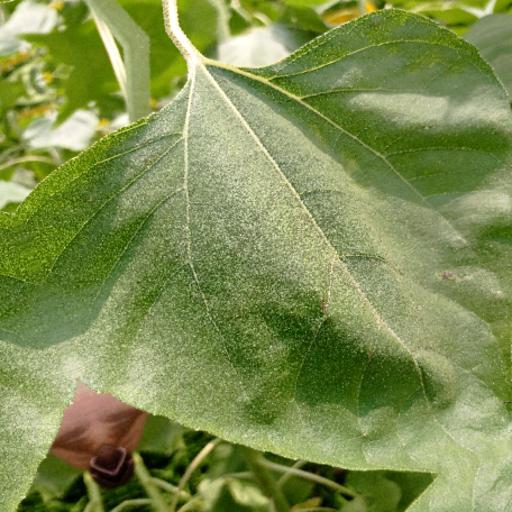
Label: Fresh_leaf